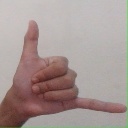
अक्षर: द